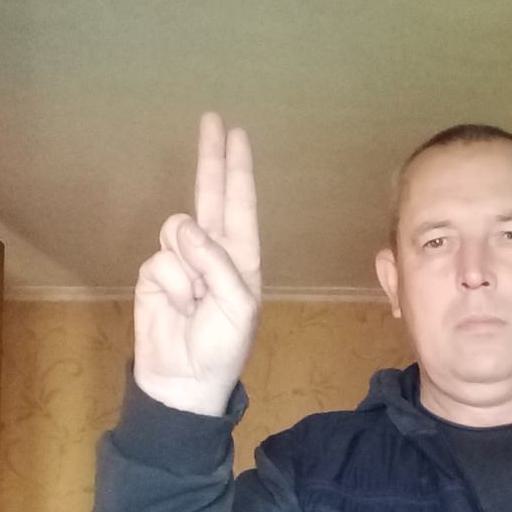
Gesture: two_up